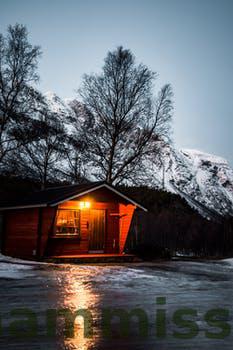
Label: Watermark